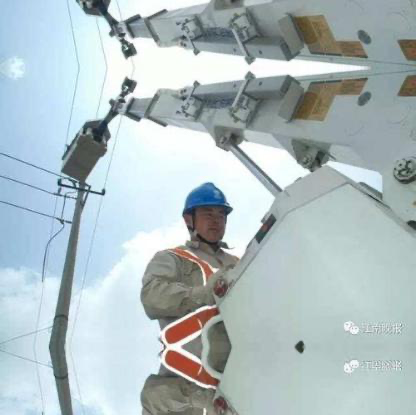
Objects in the image:
label: helmet